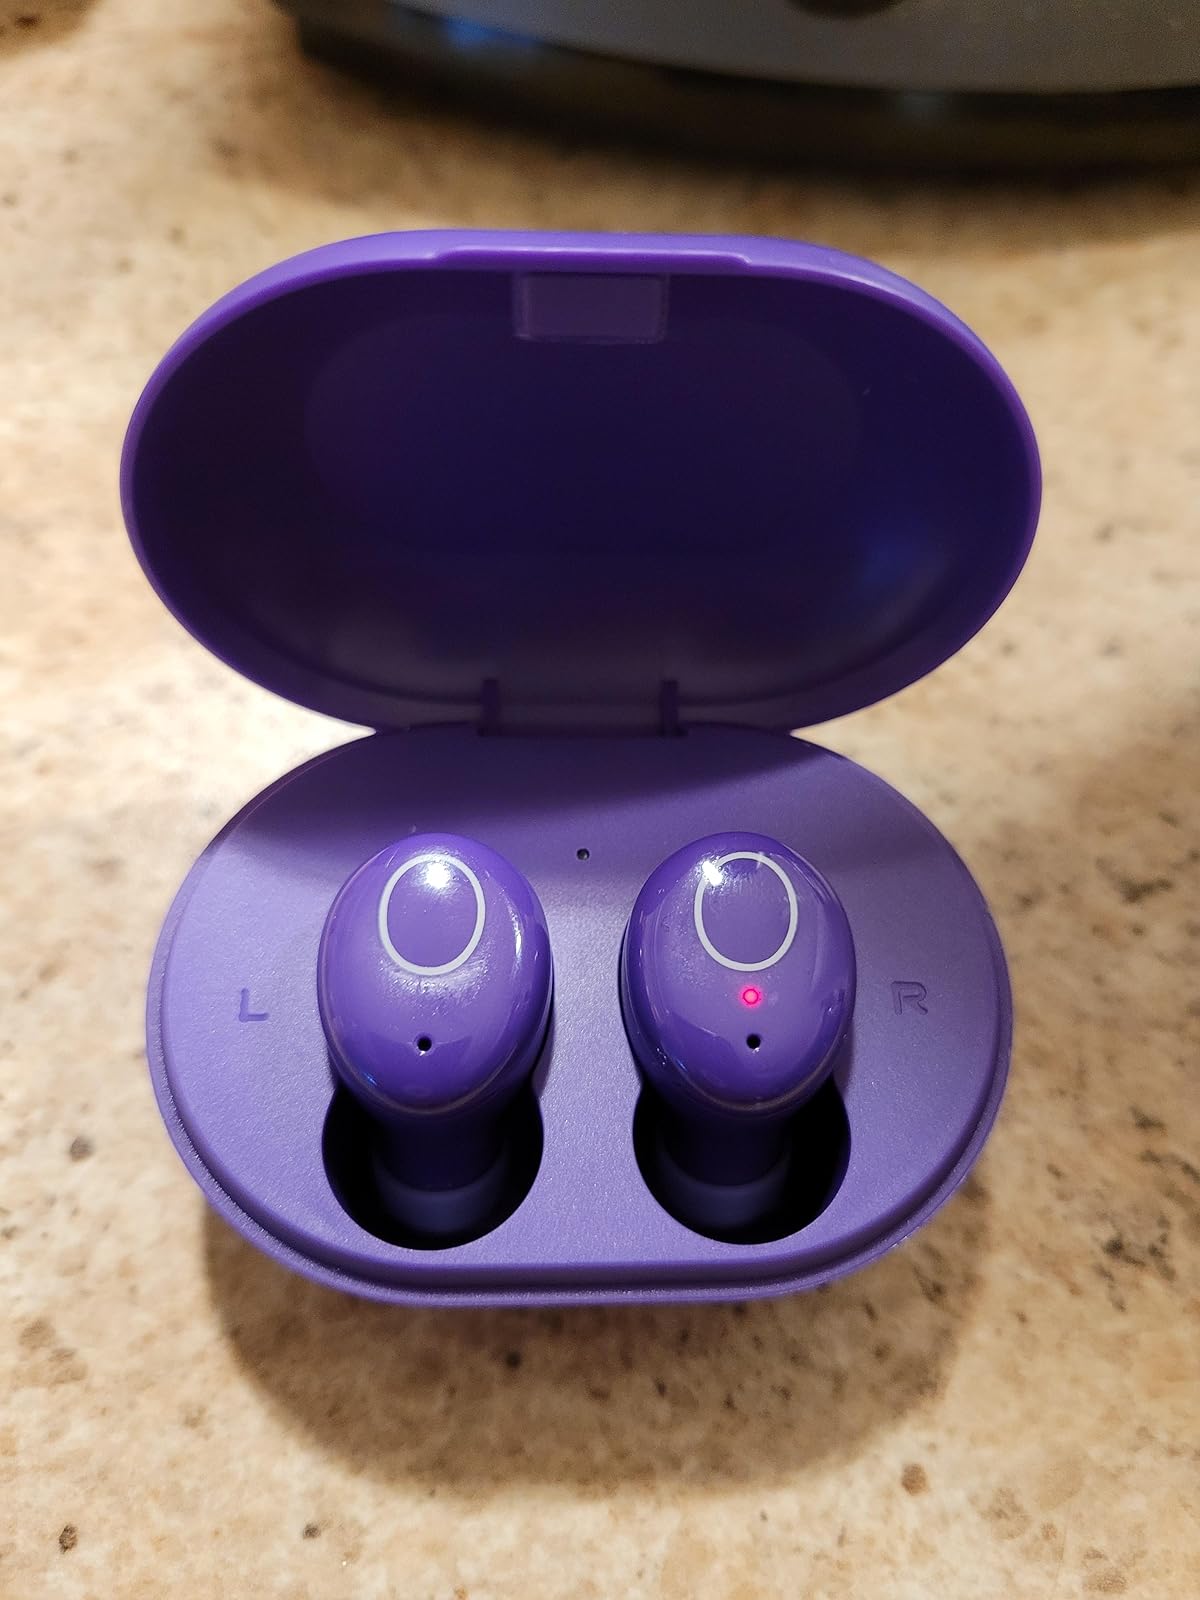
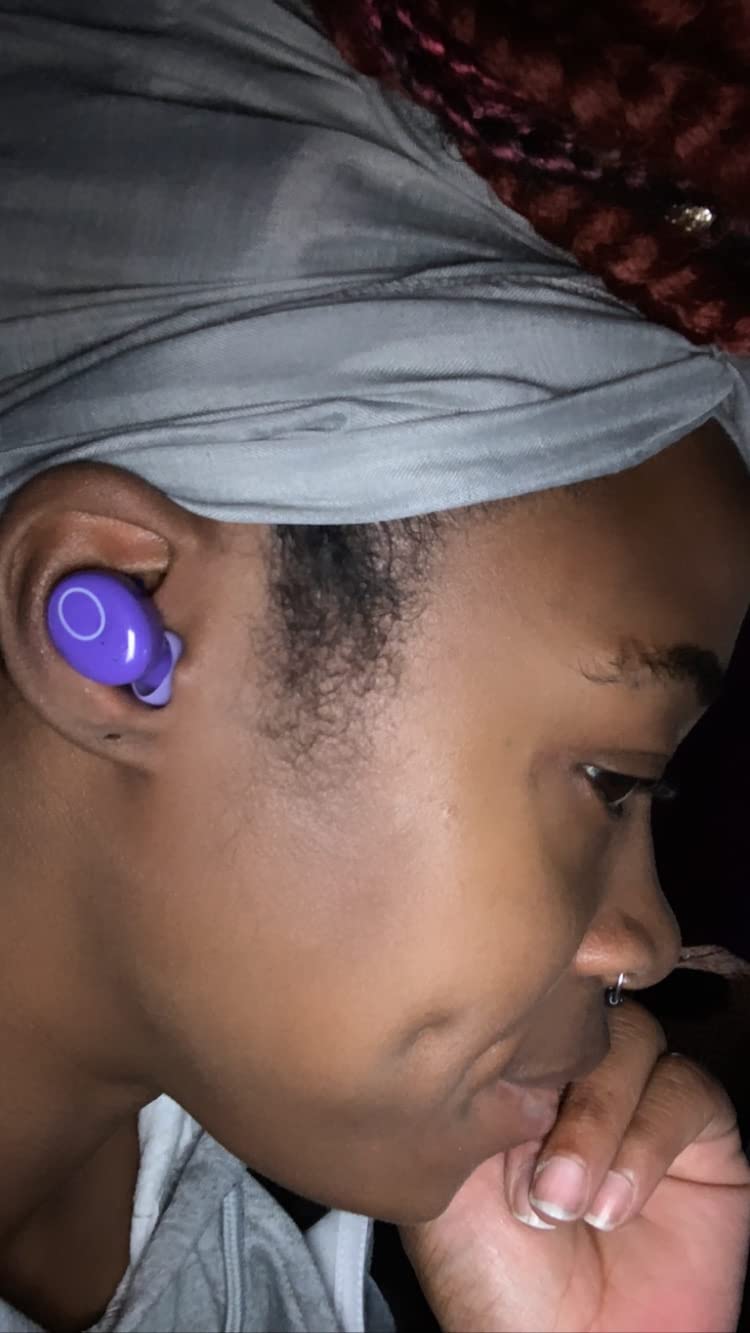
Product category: earbuds
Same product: yes